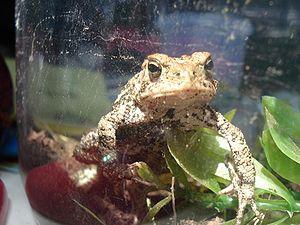
Le mot crapaud est un nom vernaculaire ambigu qui est donné en français à plus de 500 différentes espèces d'amphibiens anoures, les Bufonidae et notamment parmi eux, les représentants du genre Bufo, genre le mieux représenté sur la planète avec plus de 250 espèces.